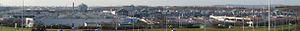
Aulnay-sous-Bois est une commune française située dans le département de Seine-Saint-Denis en région Île-de-France. Ses habitants sont appelés les Aulnaysiens.